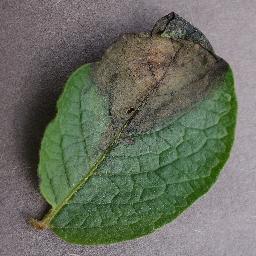
Label: Potato___Late_blight